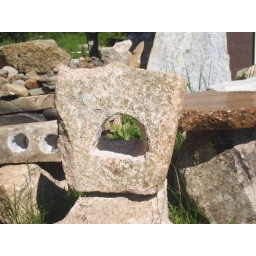
You can fit a larger candle in this one. Hole goes through to other side. Stone is pink granite